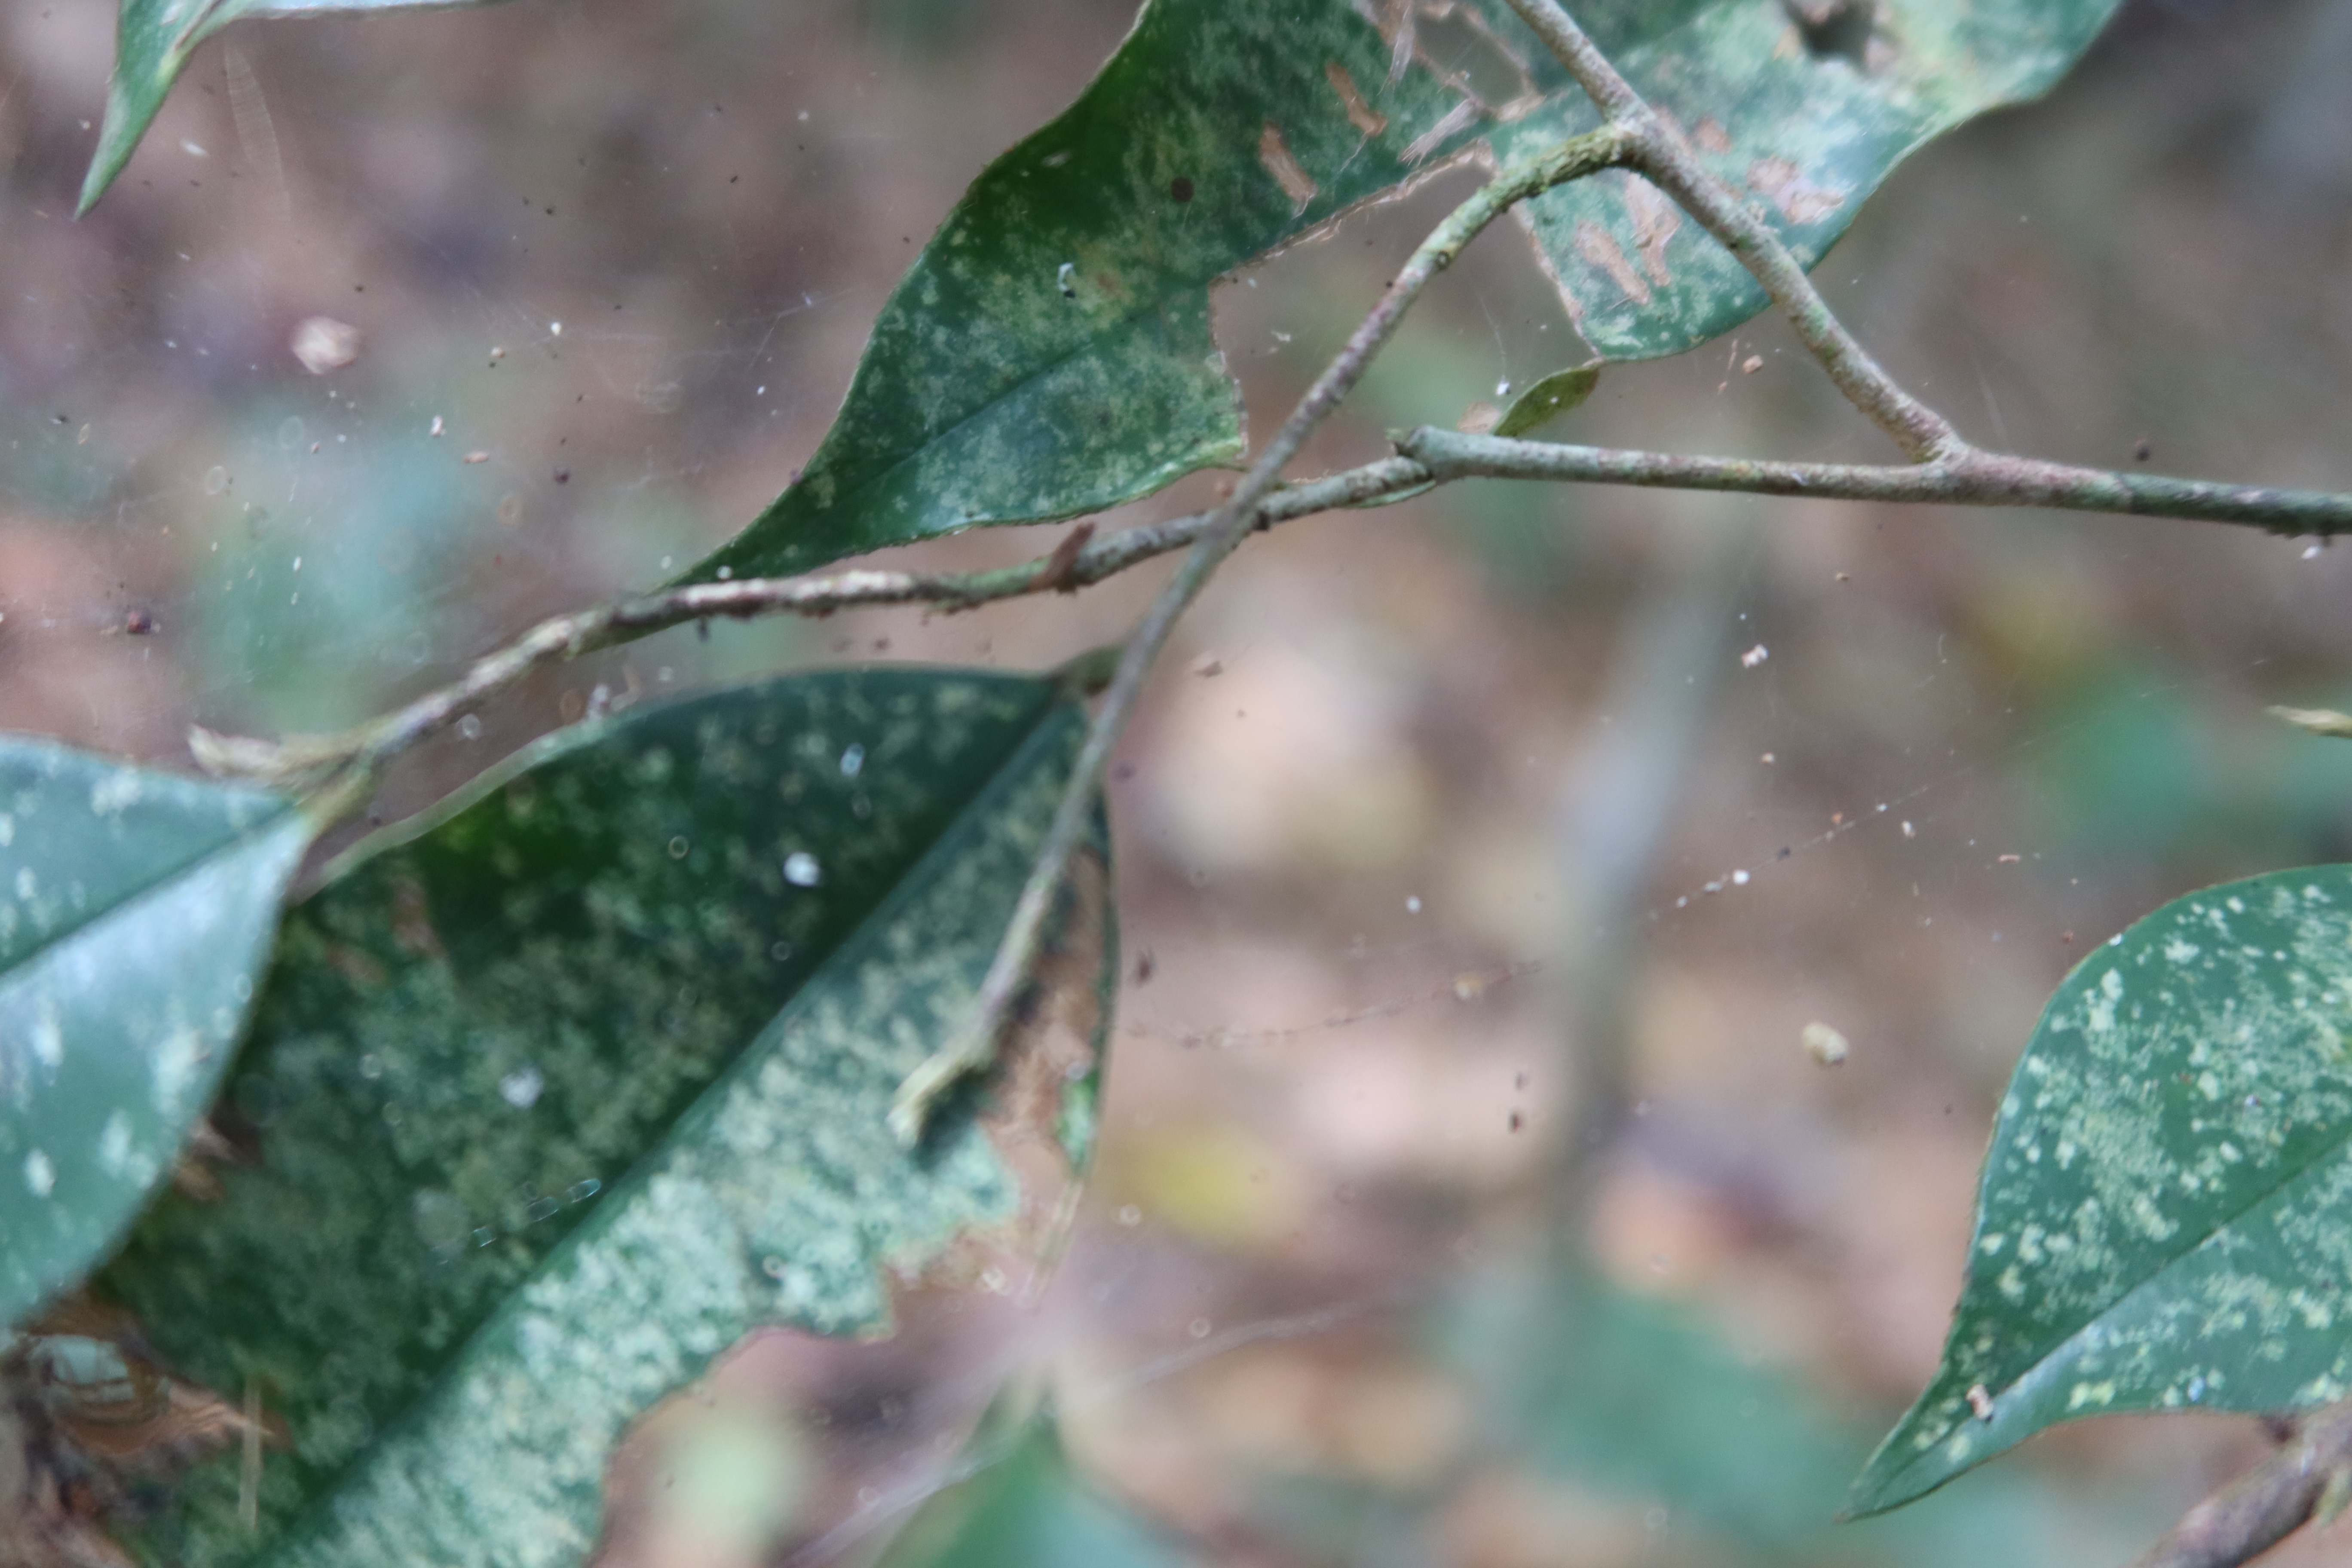
Label: Spiders